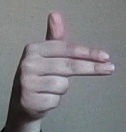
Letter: ghain